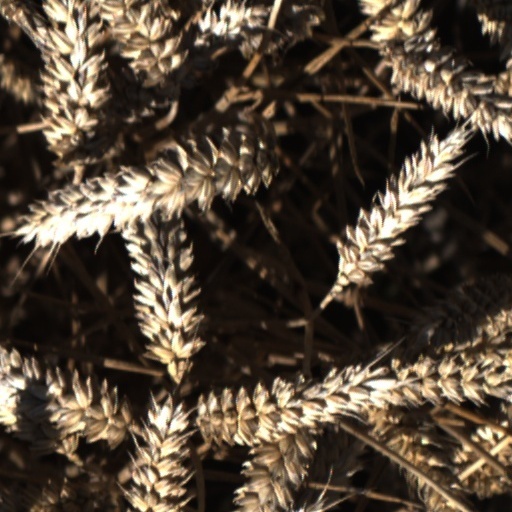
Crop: wheat